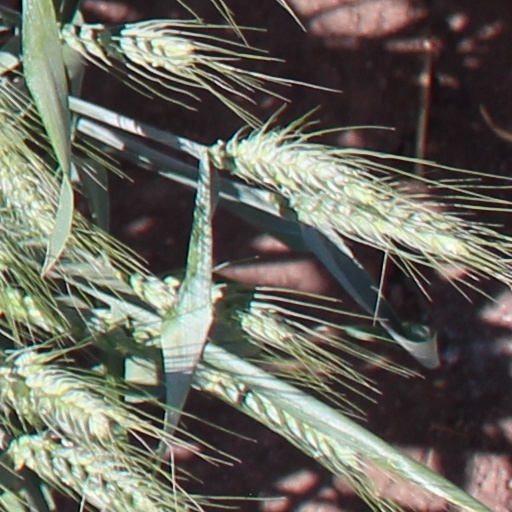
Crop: wheat